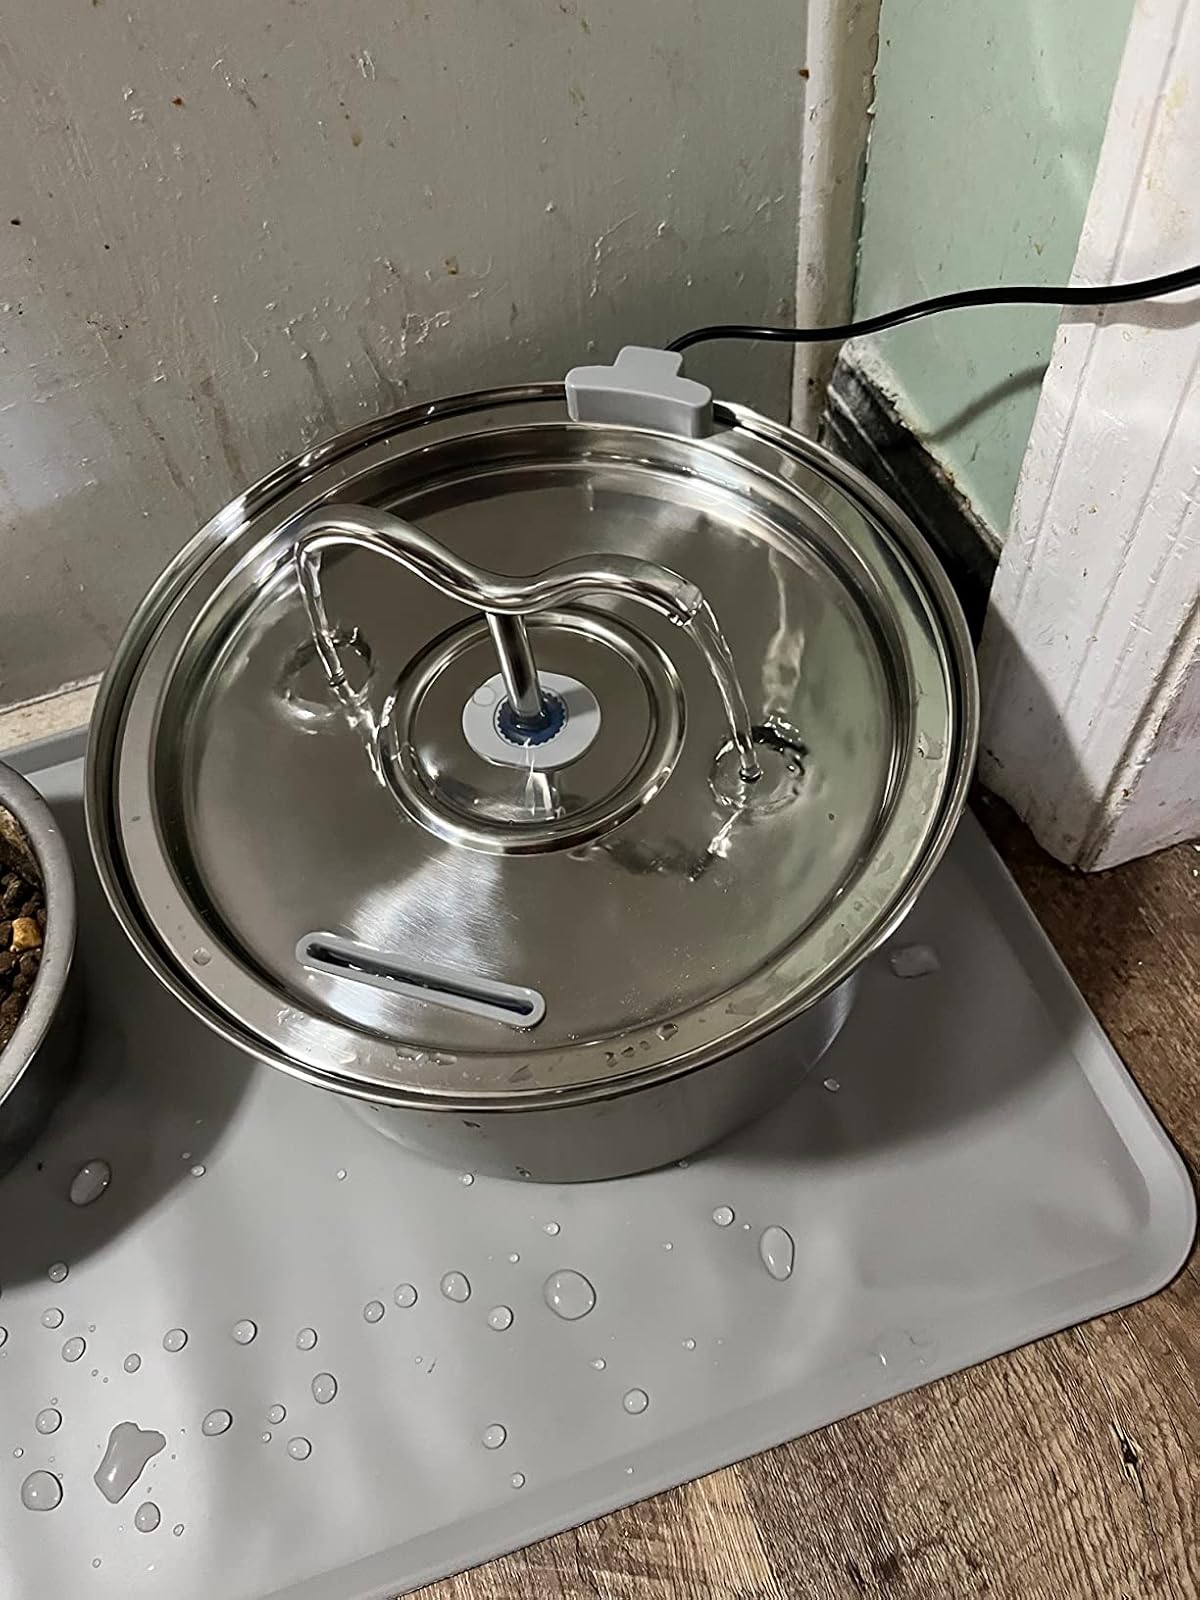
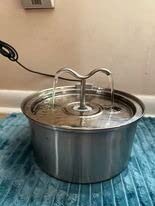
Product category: items_bowl
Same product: yes